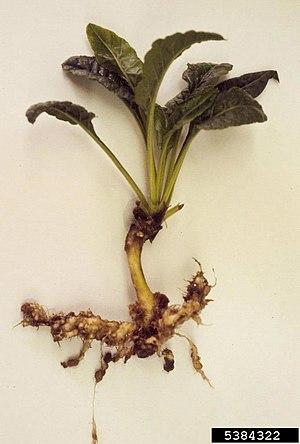
Les nématodes phytopathogènes sont des nématodes, petits vers quasi microscopiques non cloisonnés, qui vivent aux dépens des plantes, en ectoparasites ou en endoparasites, causant des dégâts plus ou moins importants aux cultures. Certains sont également des vecteurs de phytovirus. Ces ravageurs des plantes sont considérés comme à l'origine d'environ 77 milliards de dollars de pertes par an dans le monde.